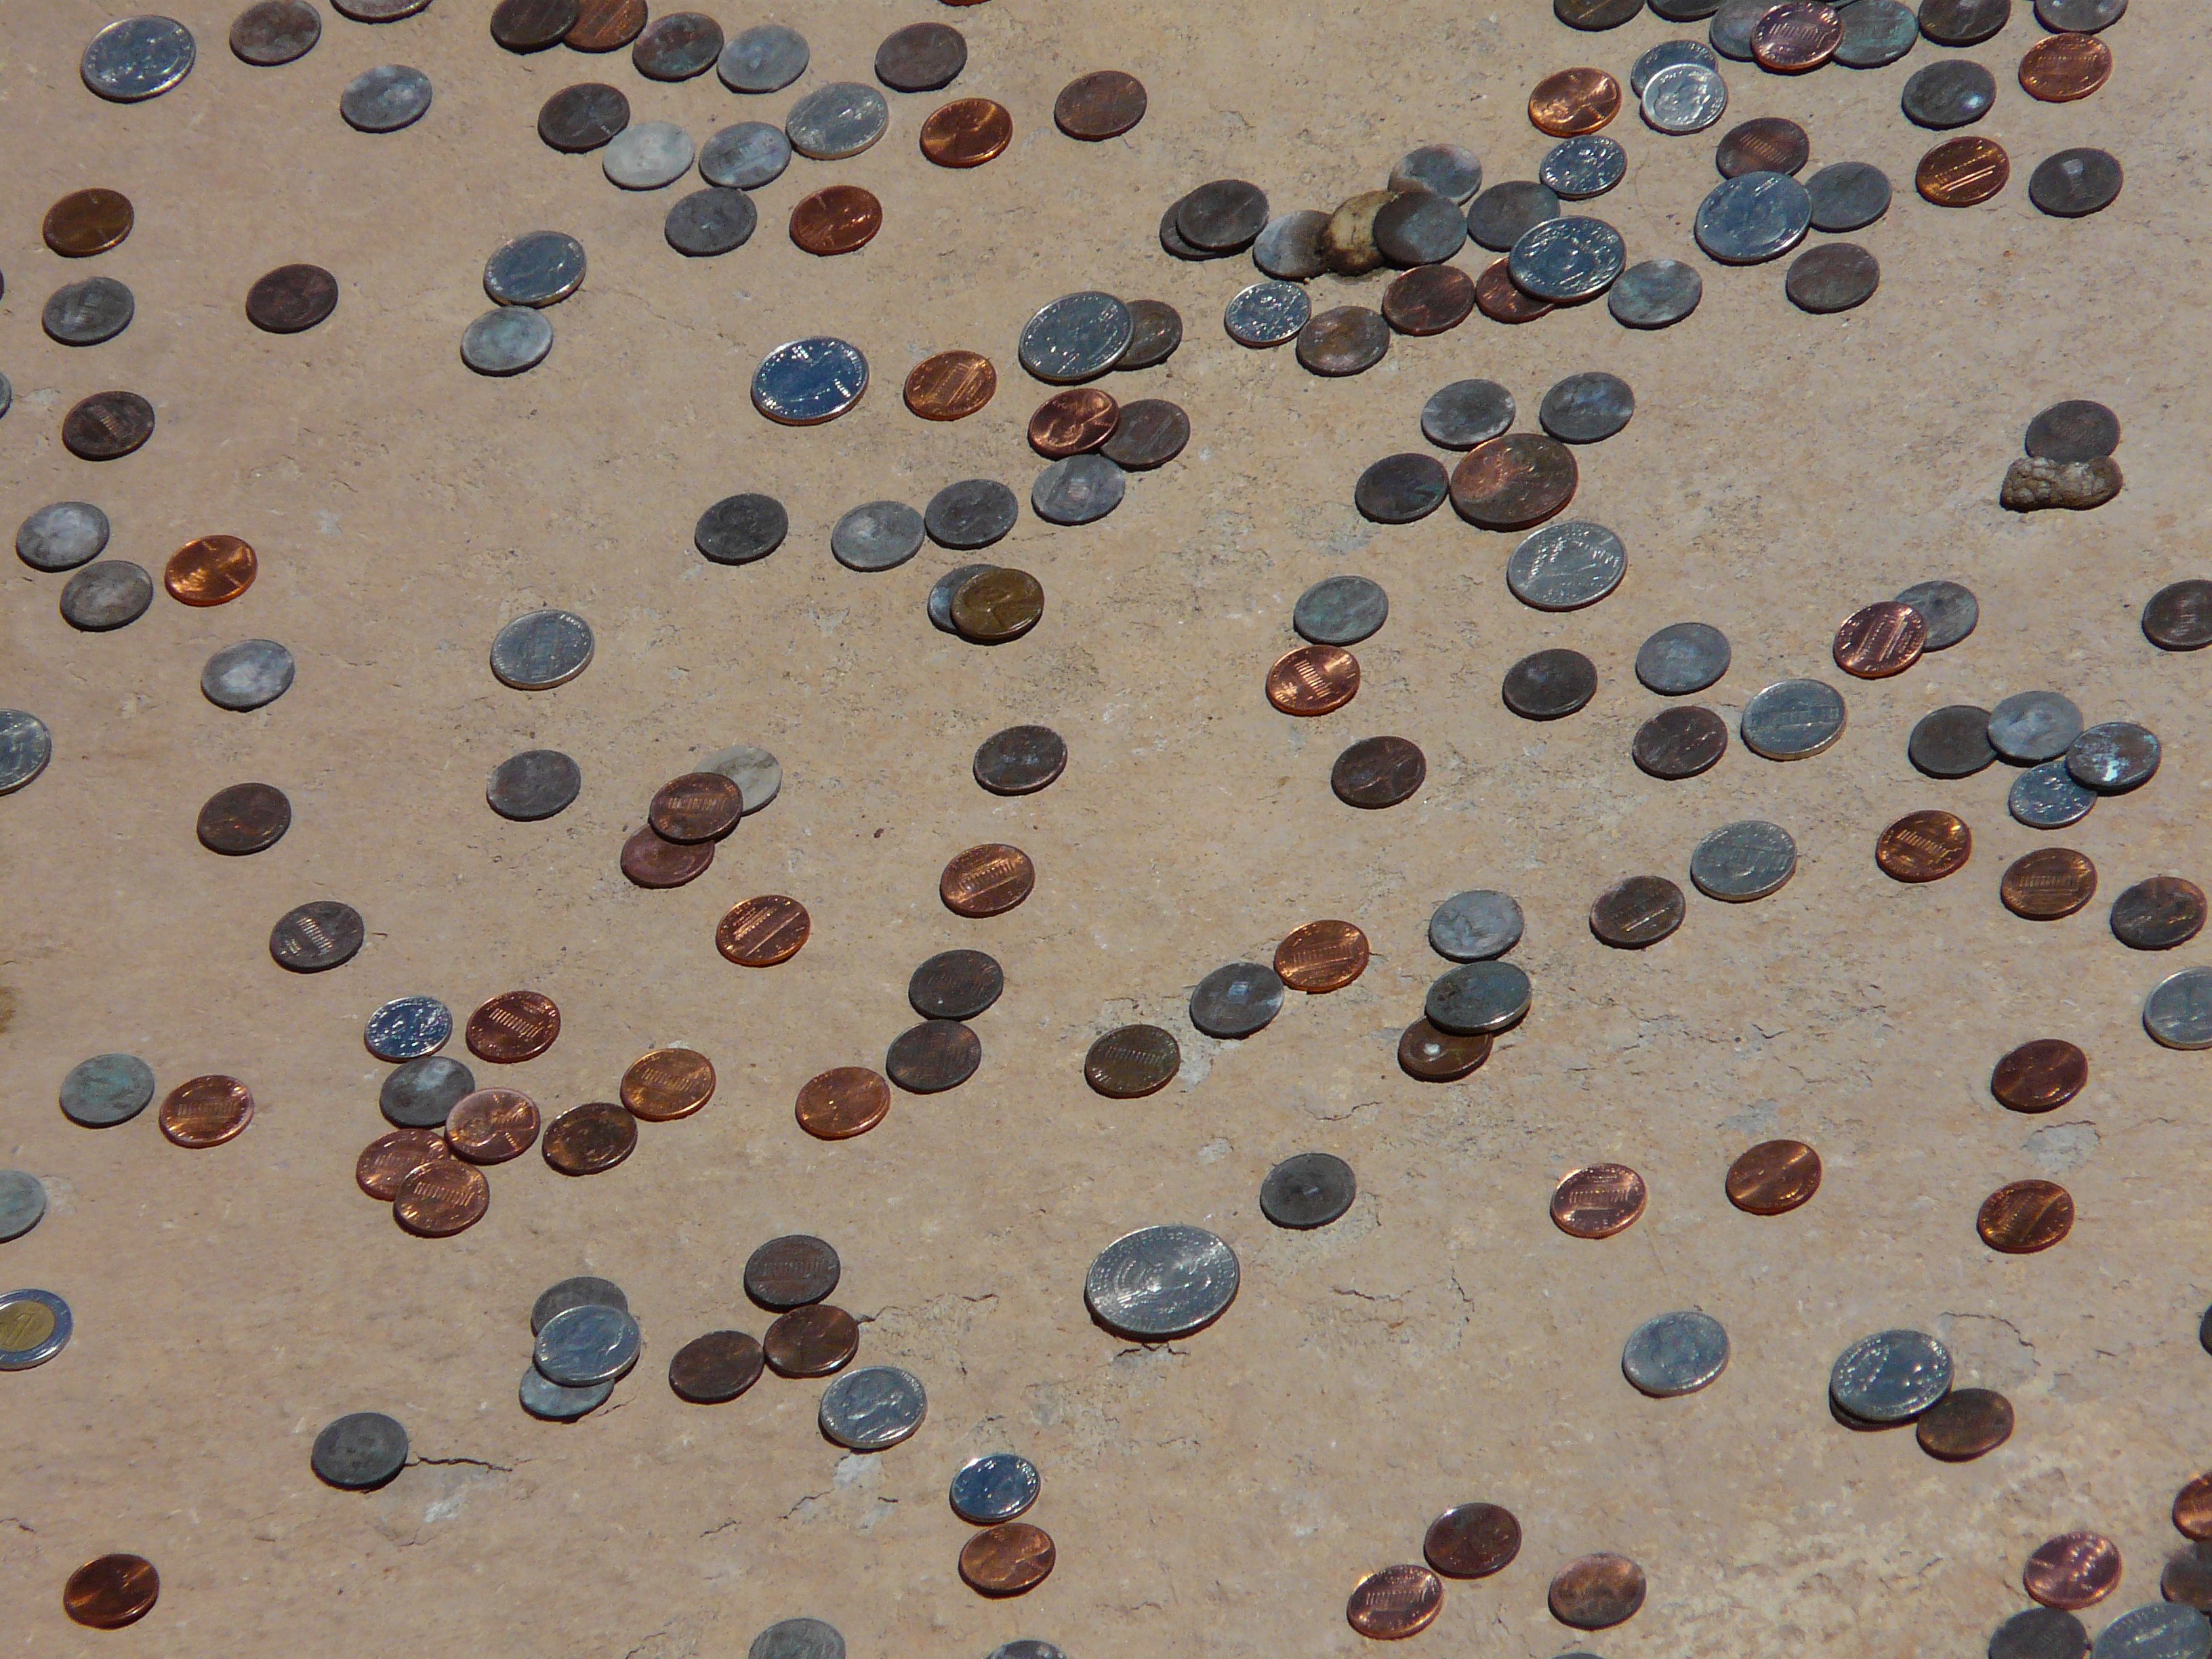
texture, floor, wall, ceiling, pattern, shine, money, blue, material, circle, art, design, euro, coin, shiny, value, gloss, coins, cent, flooring, pay, valuable